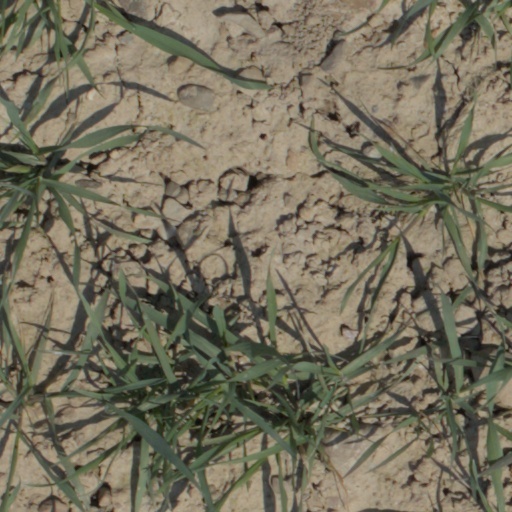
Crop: wheat